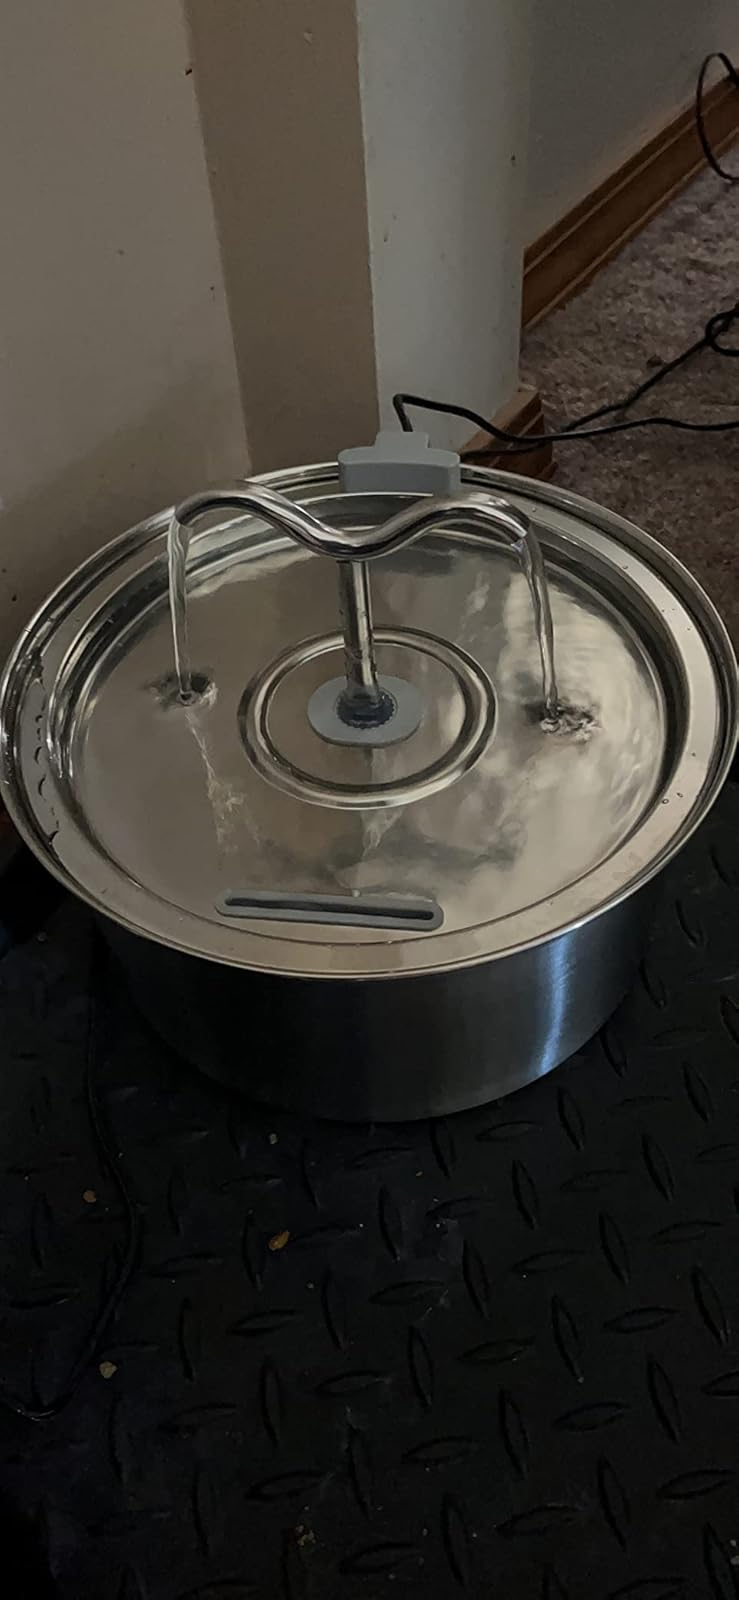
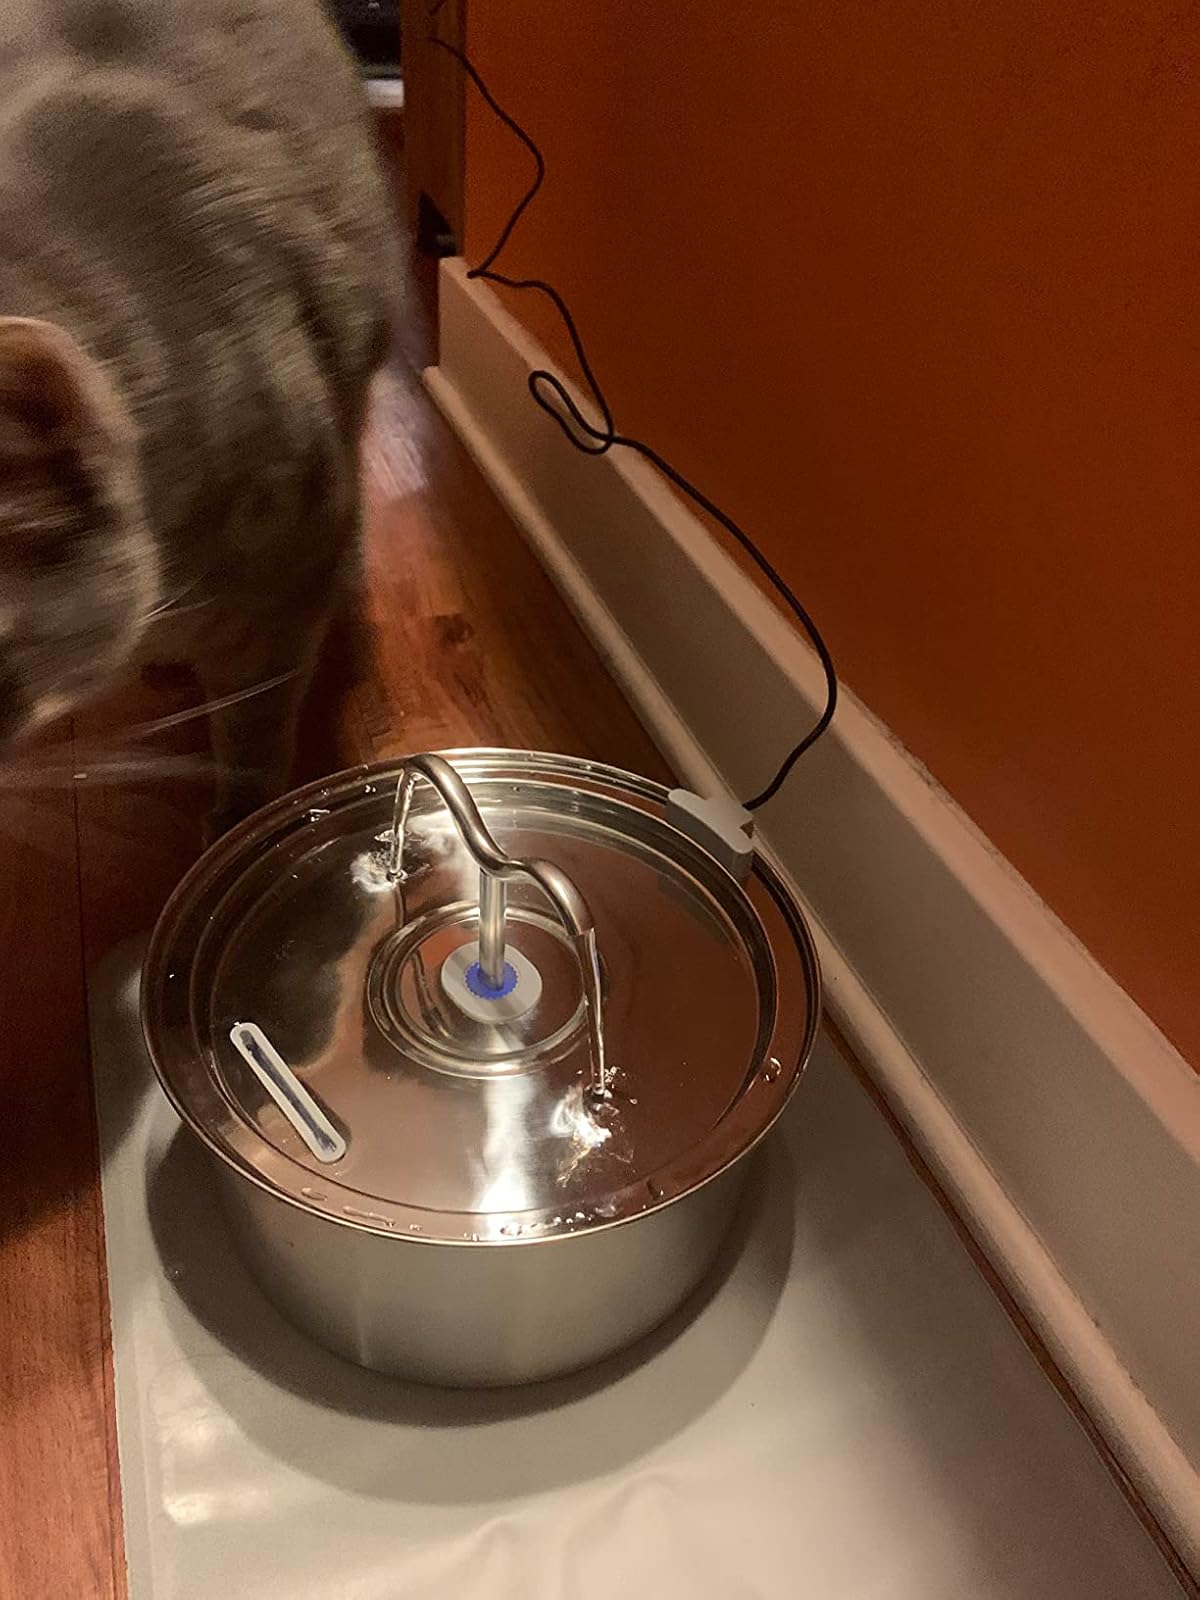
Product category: items_bowl
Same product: yes